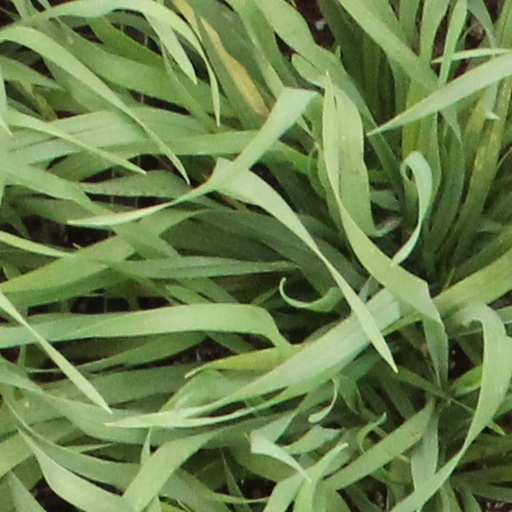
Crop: wheat